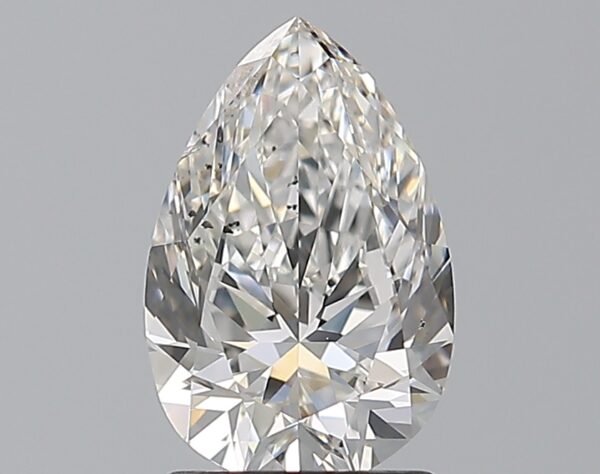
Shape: pear
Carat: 1.5
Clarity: SI1
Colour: G
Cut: EX
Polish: EX
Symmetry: VG
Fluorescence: N
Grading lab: GIA
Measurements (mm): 9.62 x 6.32 x 4.02